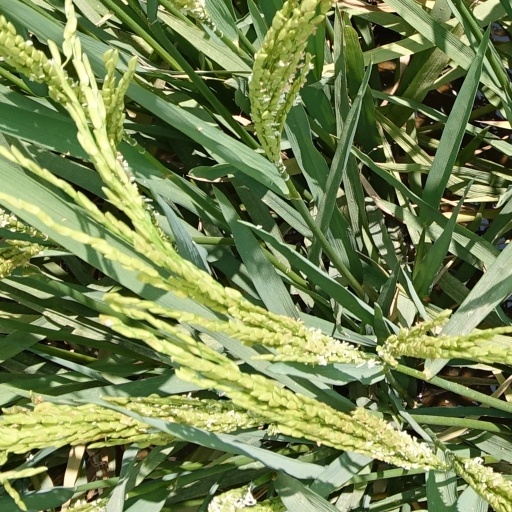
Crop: rice